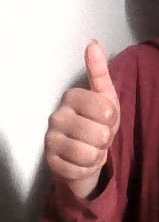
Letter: aleff